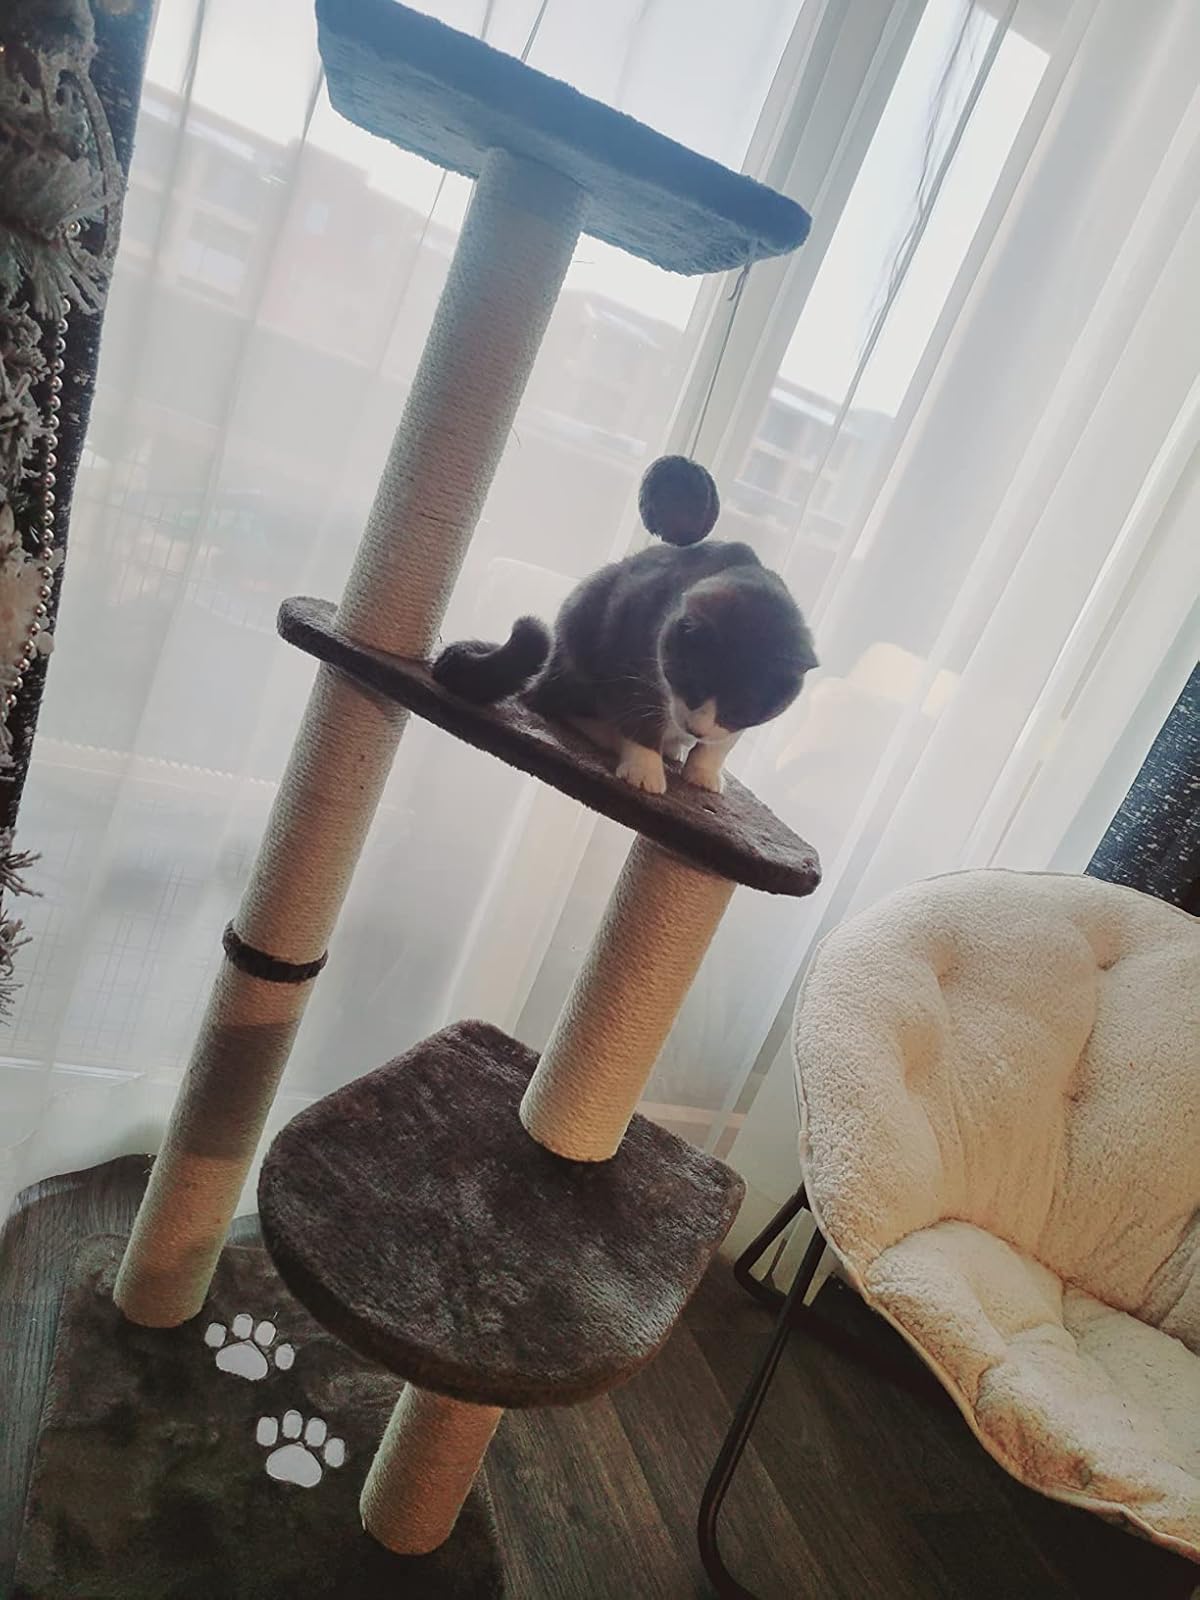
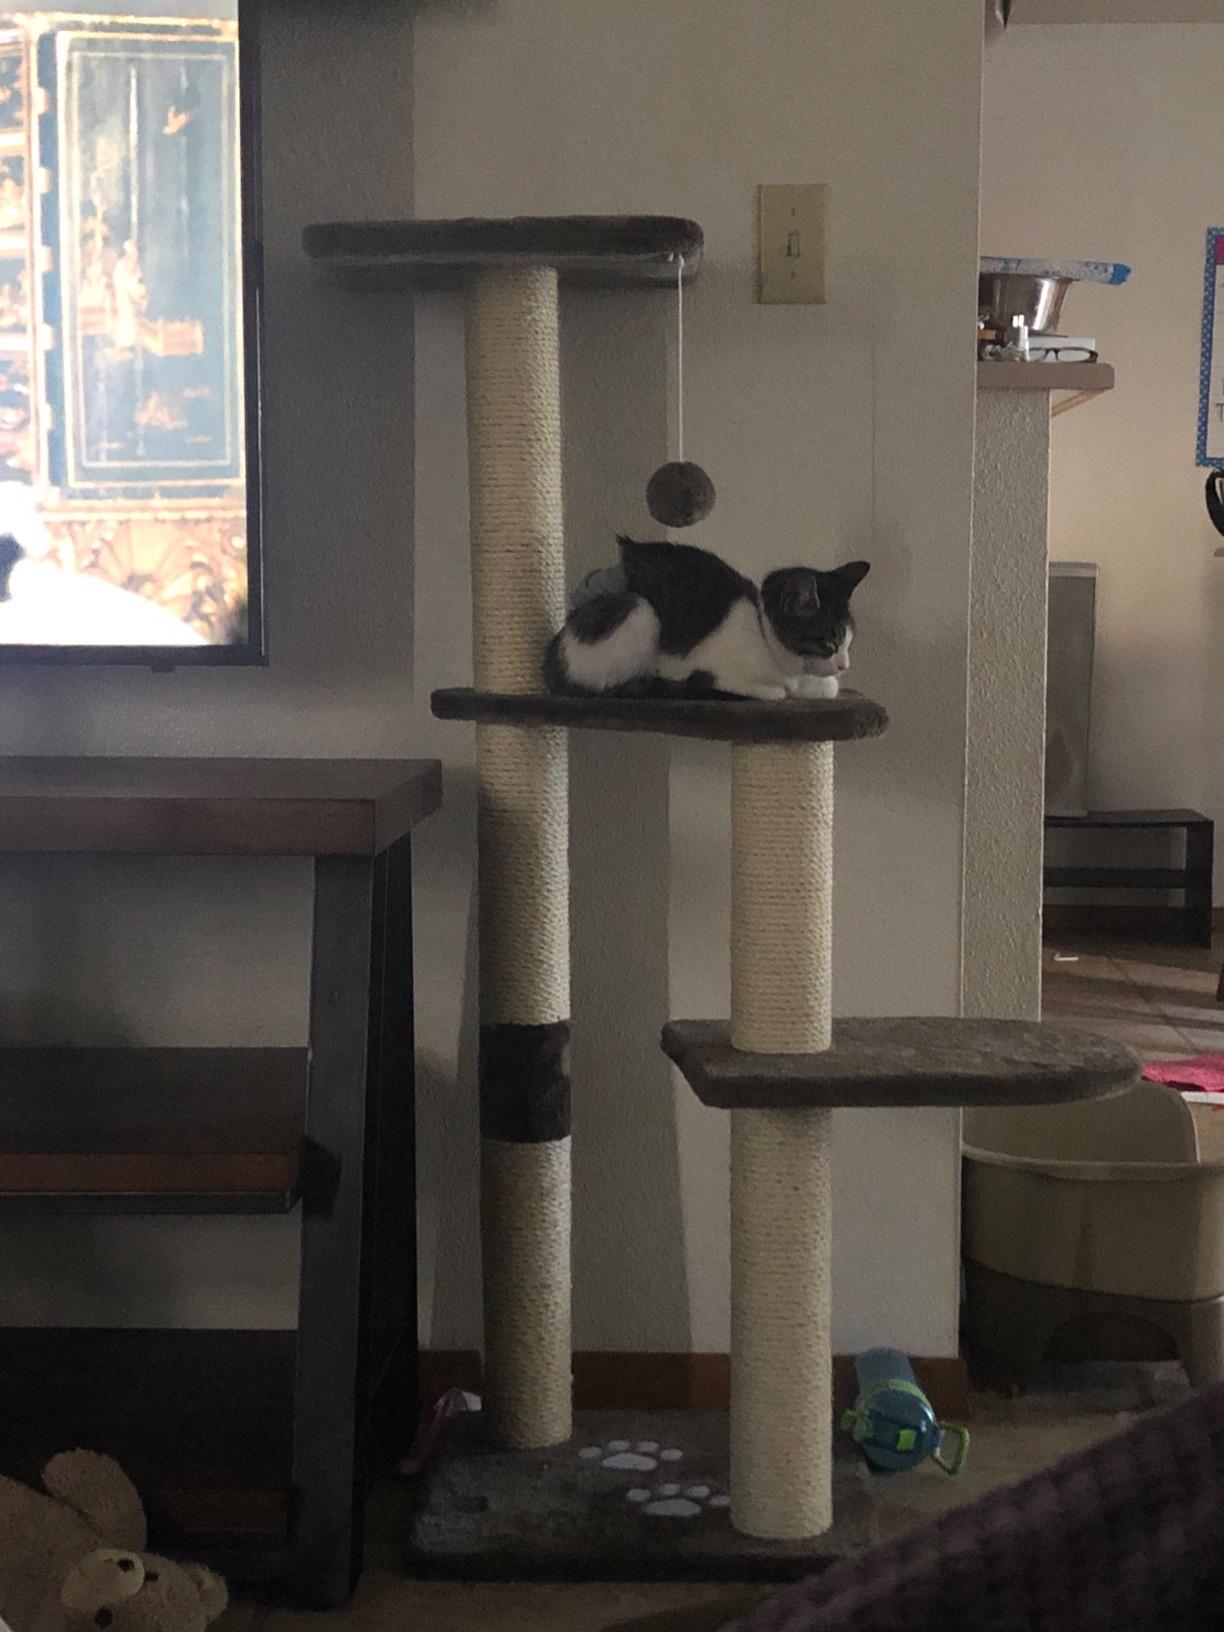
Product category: items_cat tree
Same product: yes